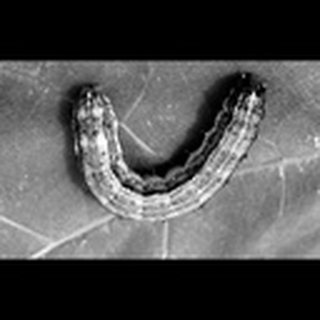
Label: cotton_army_worm